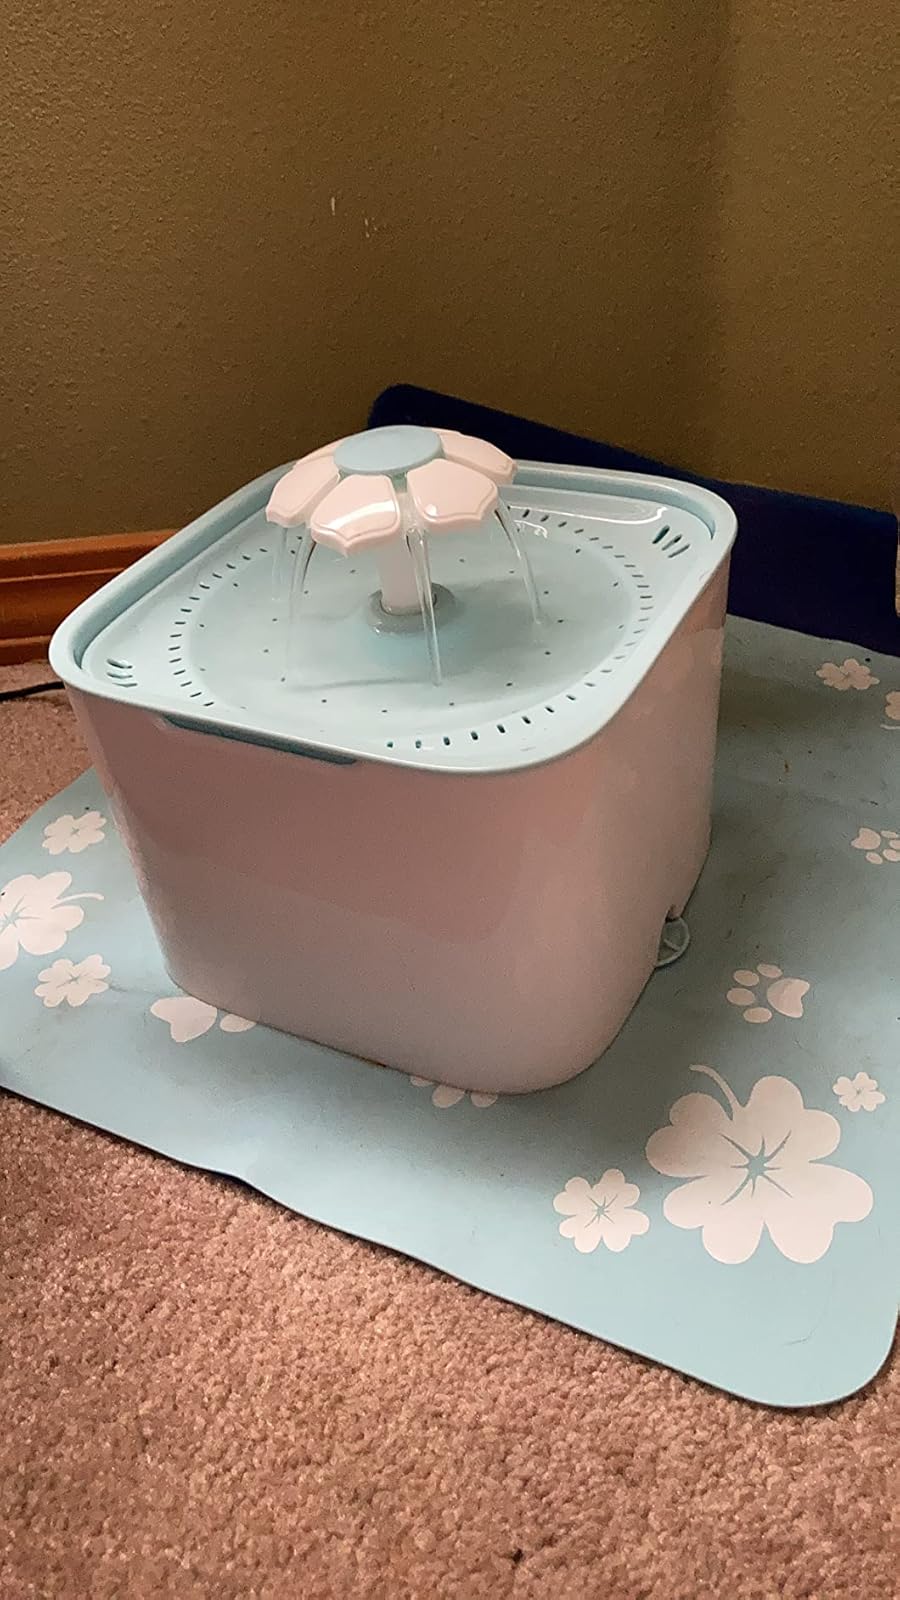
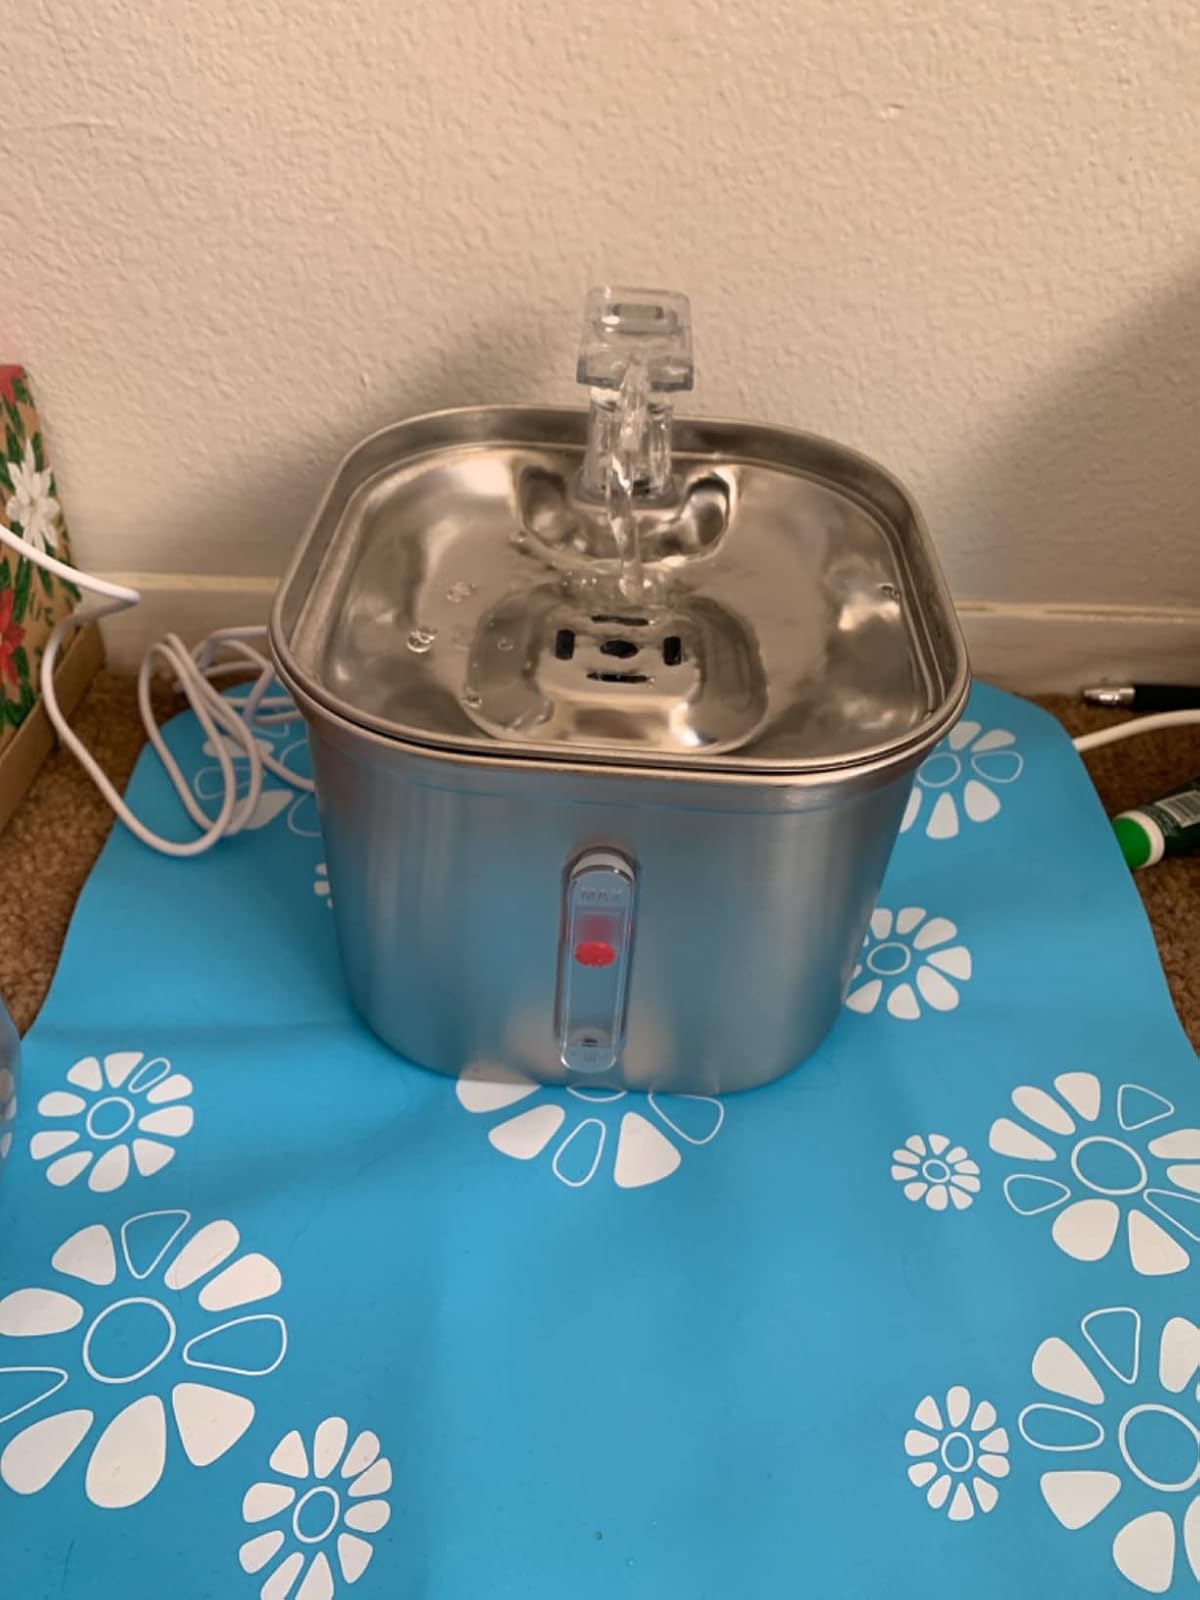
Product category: items_bowl
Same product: no